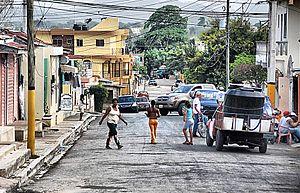
Higuey est une ville dynamique de la République dominicaine, capitale de la province de La Altagracia, située à environ 145 km à l'est de la capitale, Saint Domingue.
« Office National des Statistiques »